History of the Polish–Lithuanian Commonwealth (1764–1795)

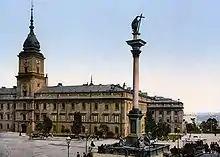
The Royal Castle in Warsaw was in Stanisław August's time the place of meetings of the intellectual and creative elite

The Kingdom of Prussia, having conquered Silesia, directed its expansion-oriented activities toward the mouth of the Vistula and Royal Prussia (a province of the Commonwealth) in general. But the first actual steps in the partitioning process were taken by Austria, which in 1769 took Spisz and in the following year the counties of Czorsztyn, Nowy Targ and Nowy Sącz. Frederick, who followed with the "de facto" territorial acquisitions of his own, cooperated with Joseph II, and when Catherine II was ready, the three commenced partition negotiations. The Russo-Prussian agreement was signed in early 1772 and then joined by Austria. The actual new borders were determined in the convention signed in St. Petersburg on 5 August 1772. The convention listed the decay of the state, anarchy and factionalism among the justifications for the partitioning of the Commonwealth's territories. At the time of the First Partition, Austria and Prussia most eagerly pursued the dismemberment of their weak neighbor and grabbed significant chunks of Polish lands, beyond the sometimes vague specifications of the convention; the eastern Grand Duchy parts and Inflanty Voivodeship (Polish Livonia) taken by Russia were of a more marginal importance.